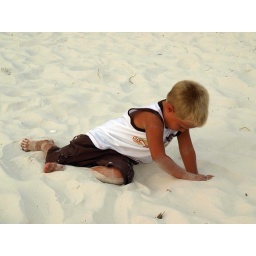
Spencer playing in the sand waiting for our table for dinner